Sky position (RA, Dec in degrees): 180.184, 28.329
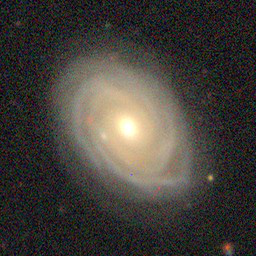
Galaxy morphology: Unbarred Tight Spiral Galaxies